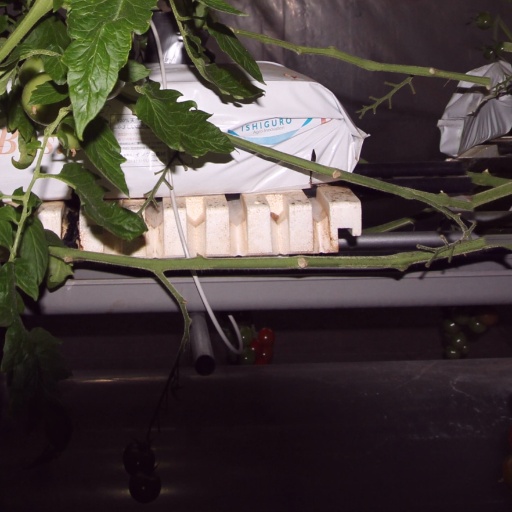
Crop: tomato